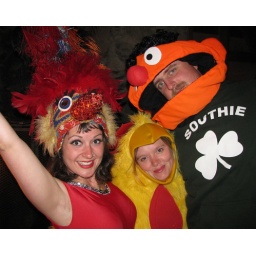
Kelly in her magnificent bird head, me as a chicken and Terry who stole Tim's (homemade!) Ernie head!